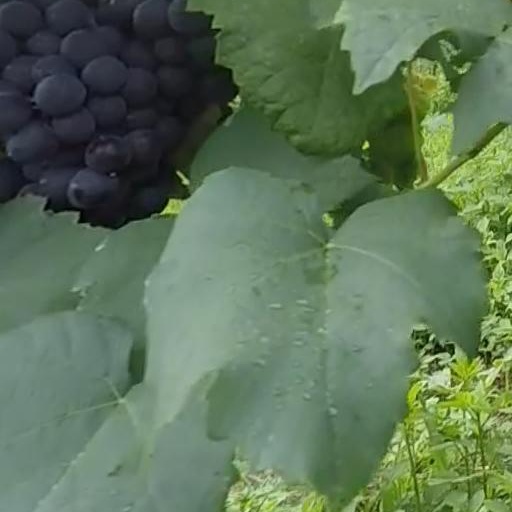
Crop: grape